The Men in Black (comics)

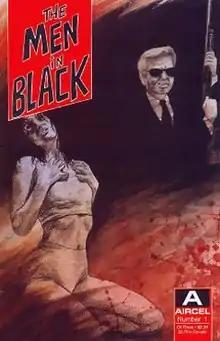
"The Men in Black" #1 (Jan. 1990), cover art by Max S. Fellwalker.

The Men in Black is an American comic book created and written by Lowell Cunningham, illustrated by Sandy Carruthers, and originally published by Aircel Comics, based on the "men in black" conspiracy theory. Aircel would later be bought out by Malibu Comics, which itself was bought out by Marvel Comics. Three issues were published in 1990, with another three the following year. The comic book later spawned a media franchise which includes a series of four films, an , video games, and a , as well as a number of tie-in one-shot comics from Marvel. Cunningham had the idea for the comic once a friend of his introduced him to the concept of government "men in black" upon seeing a black van riding the streets.